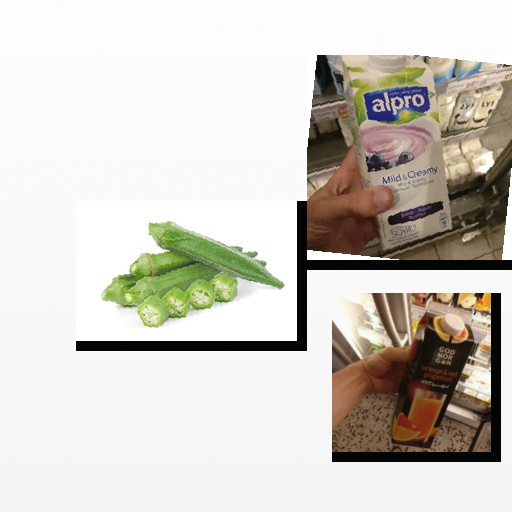
Food items: grapefruit_juice, blueberry_soyghurt, okra